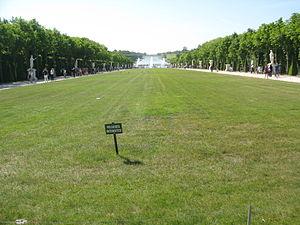
Le tapis vert, ou allée royale, vue depuis le parterre de Latone